The Free Press, Cambridge

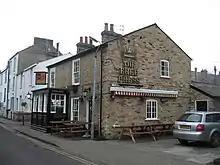
The Free Press

The Free Press is a pub in Prospect Row, Cambridge, England. At , it is "surely the smallest pub room in Cambridgeshire" and its fittings are either original from the 1940s or copies. It is on the Regional Inventory of Historic Pub Interiors for East Anglia.